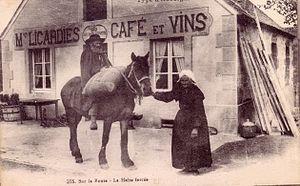
carte postale ancienne représentant deux auvergnats avec leur cheval
Le cheval d'Auvergne est une race de petit cheval de terroir originaire d'Auvergne. Il porte une robe bai ou bai brun. Ce petit cheval ancien connaît de nombreux croisements au fil de son histoire. Les différentes descriptions qui en sont faites évoquent plusieurs types d'animaux rassemblés sous le nom de « cheval d'Auvergne ». Le cheval de selle, devenu le « demi-sang d'Auvergne », est surtout destiné à la remonte des cavaleries de l'armée au début du XIXᵉ siècle et a désormais disparu. Le cheval de travail auvergnat, à l'origine utilisé pour les déplacements des paysans avant l'amélioration des routes, a été croisé pour être employé à divers travaux des champs par les habitants de la région auvergnate, et a continué d'exister en formant la souche du cheval d'Auvergne actuel.